Big Show

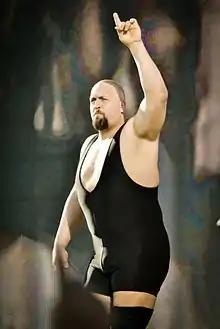

At Night of Champions on July 26, Big Show was introduced as Chris Jericho's new tag team partner due to Edge needing time off to tend to an injury. Together, Jeri-Show successfully defended the Unified WWE Tag Team Championship against The Legacy. They successfully defended the titles against Cryme Tyme at SummerSlam on August 23, MVP and Mark Henry at Breaking Point on September 13 and Rey Mysterio and Batista at Hell in a Cell on October 4. At Bragging Rights on October 25, Big Show represented Team Raw, but betrayed and attacked his teammates, which led to Team SmackDown winning so that he could receive an opportunity at the World Heavyweight Championship. At Survivor Series on November 22, he failed to win the title in a triple threat match against The Undertaker and Jericho. Jeri-Show lost the Unified WWE Tag Team Championship at on December 13 to D-Generation X (DX) in a Tables, Ladders and Chairs match. As a member of the SmackDown roster, Jericho could only appear on "Raw" as a champion, so DX intentionally disqualified themselves in a rematch to force Jericho off the show. On the January 4, 2010 episode of "Raw", DX again defeated Jeri-Show, ending their team.